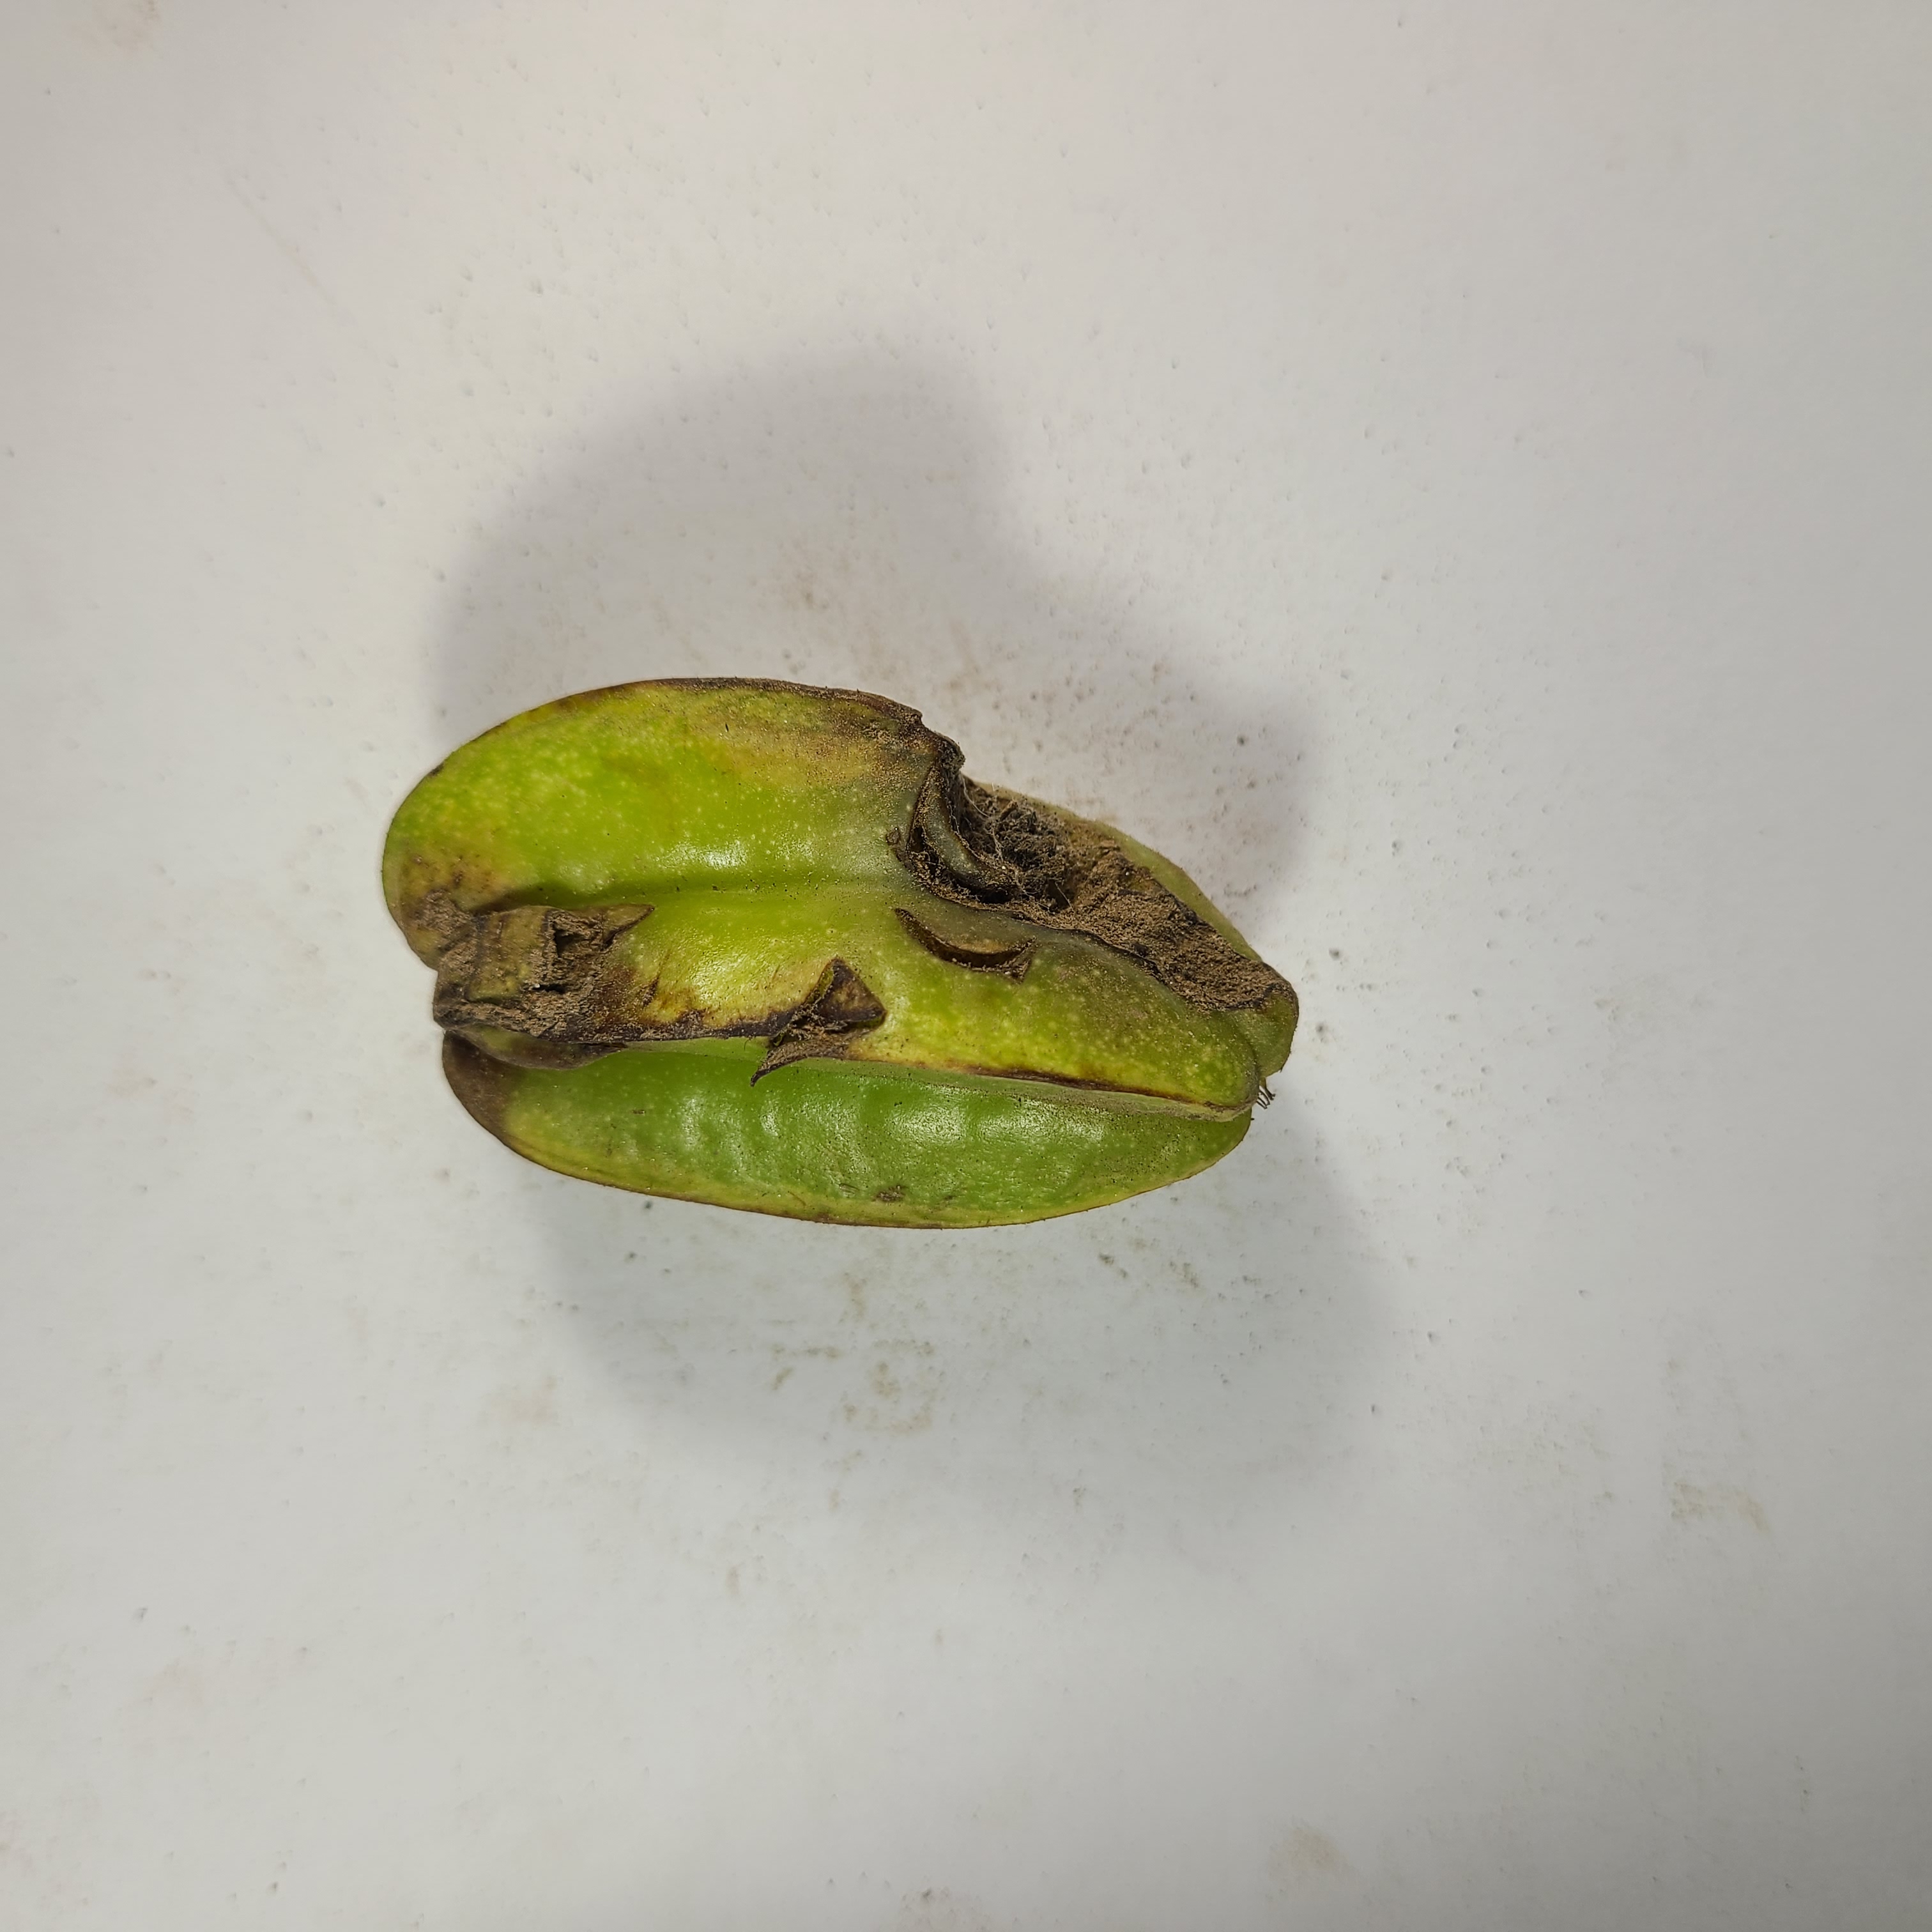
Label: Unhealthy Fruits